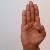
The image shows a hand gesture representing the letter 'B' in Indian Sign Language.